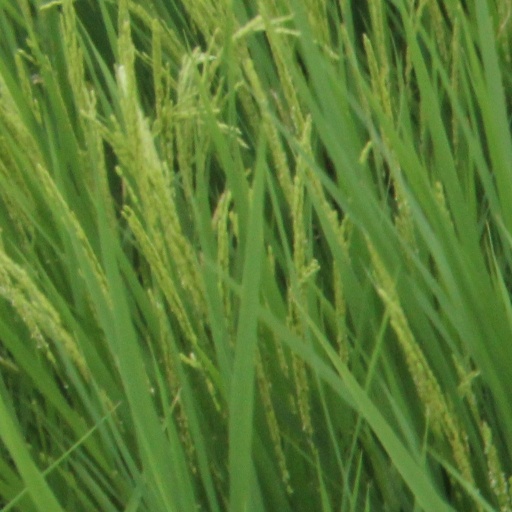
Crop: rice